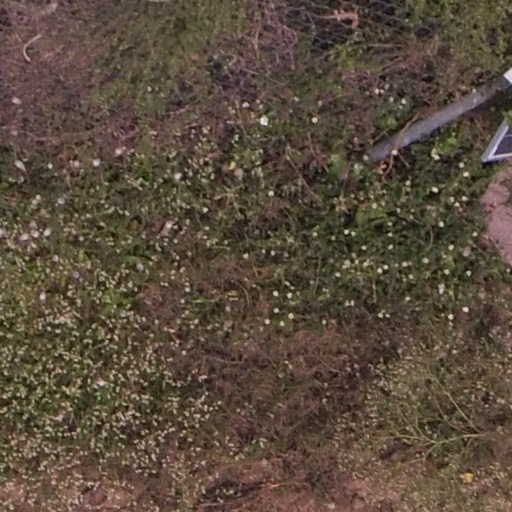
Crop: maize; corn